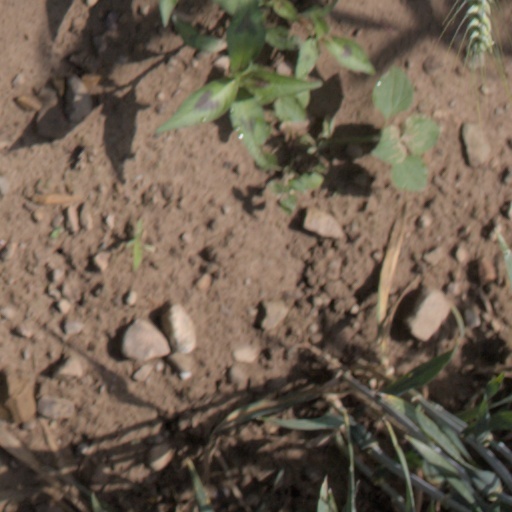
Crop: wheat